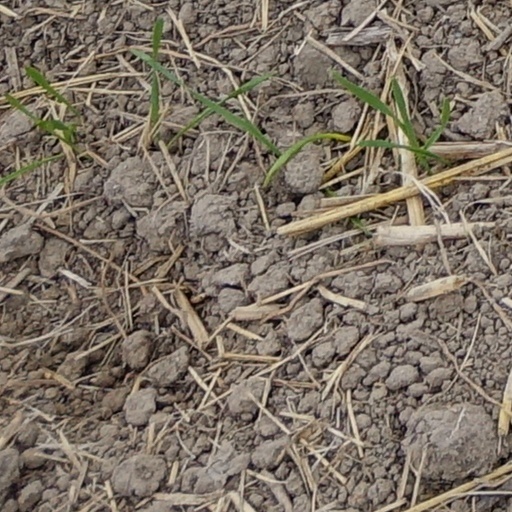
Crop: wheat